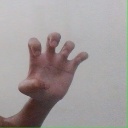
अक्षर: झ